Sanyo-Tarumi Station

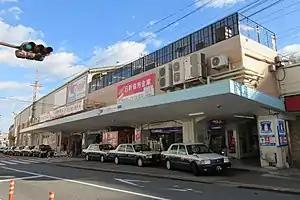
Sanyo Tarumi Station, November 2017

is a passenger railway station located in Tarumi-ku, Kobe, Hyōgo Prefecture, Japan, operated by the private Sanyo Electric Railway.